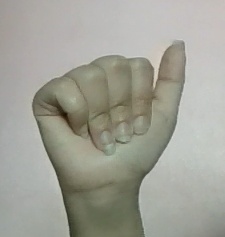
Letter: dhad